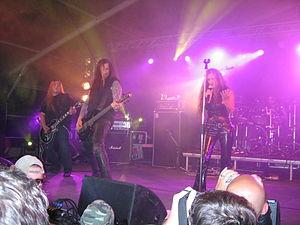
Imperia est un groupe de metal symphonique, mené par la chanteuse norvégienne Helena Iren Michaelsen. Les musiciens, au nombre de six, proviennent de divers pays d'Europe.
Voici une liste de groupes de metal symphonique.